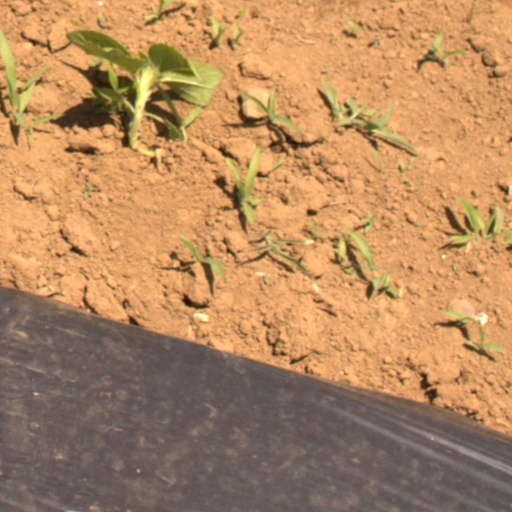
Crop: Jerusalem artichoke